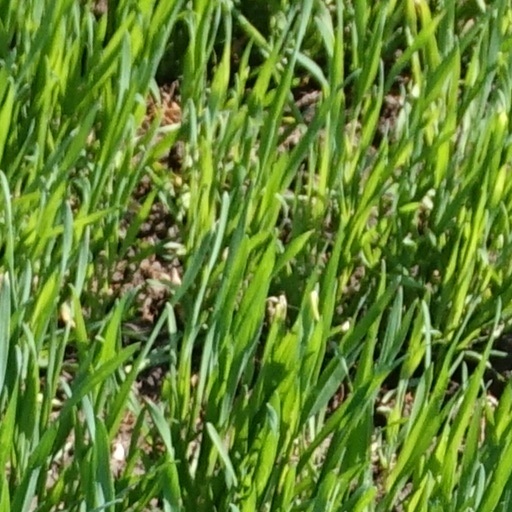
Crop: wheat